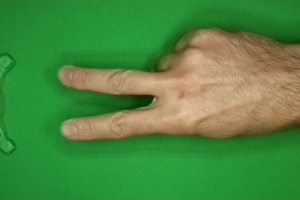
Label: scissors